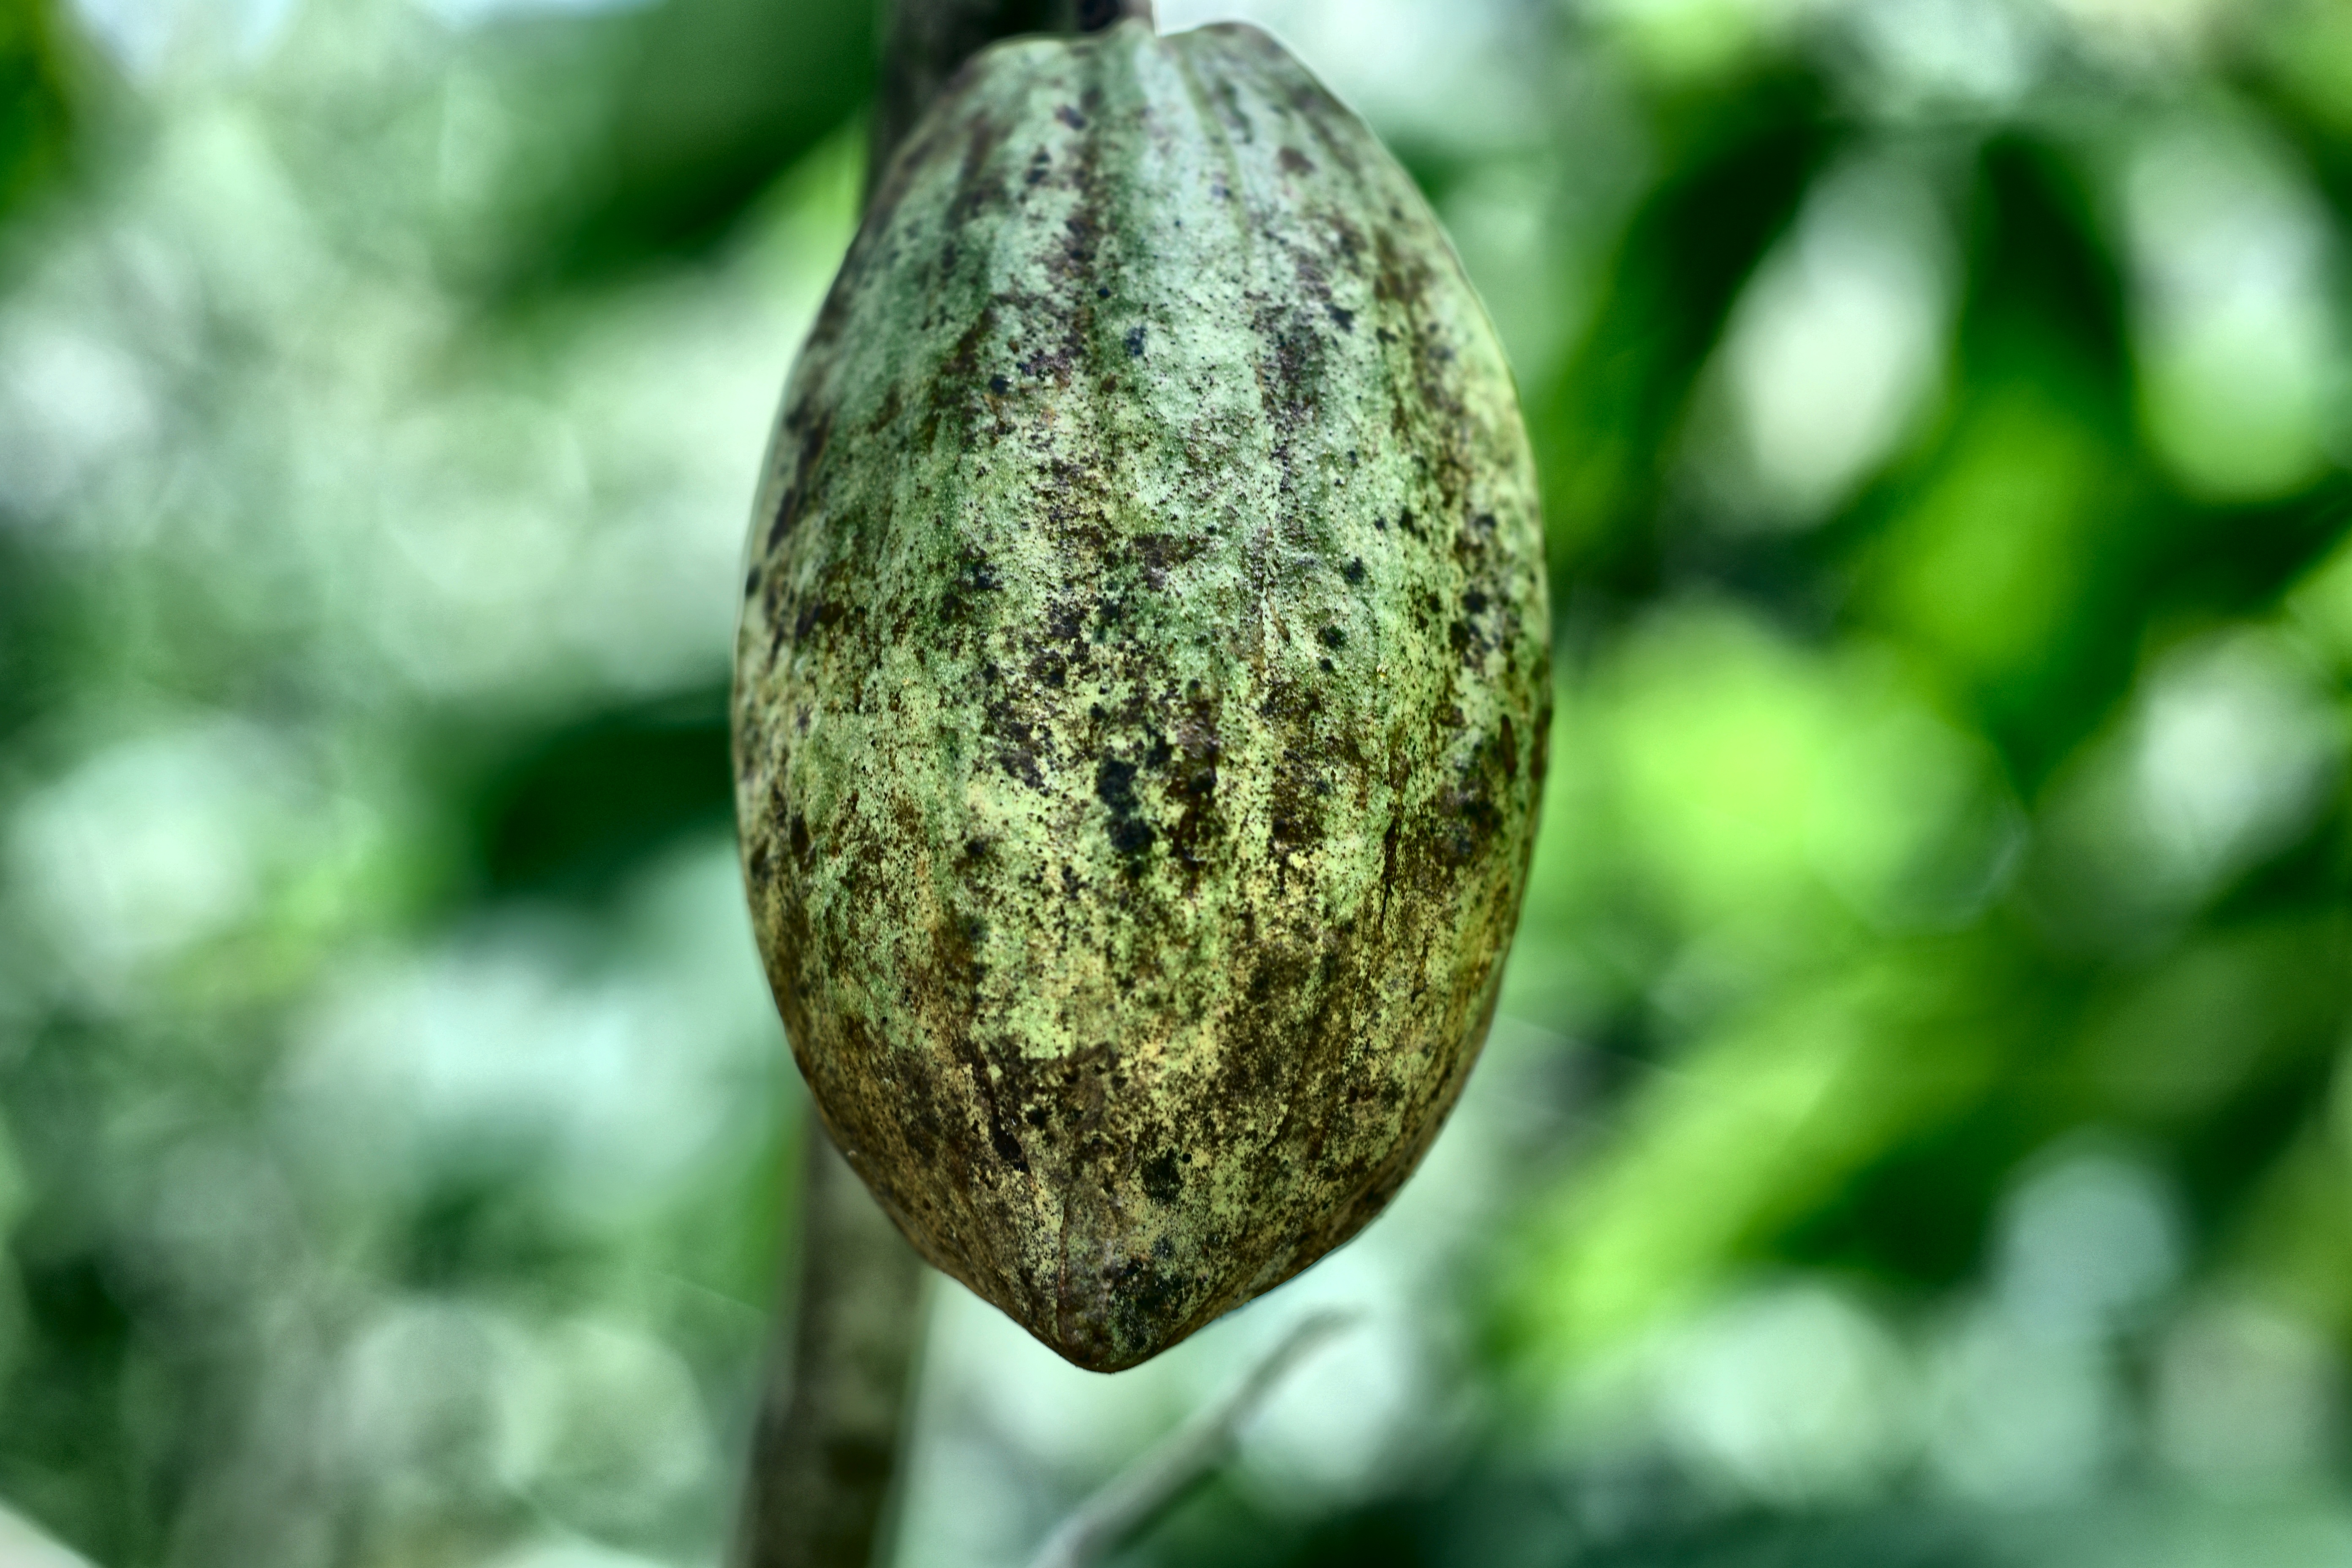
Maturity: unmature
Variety: Amelonado